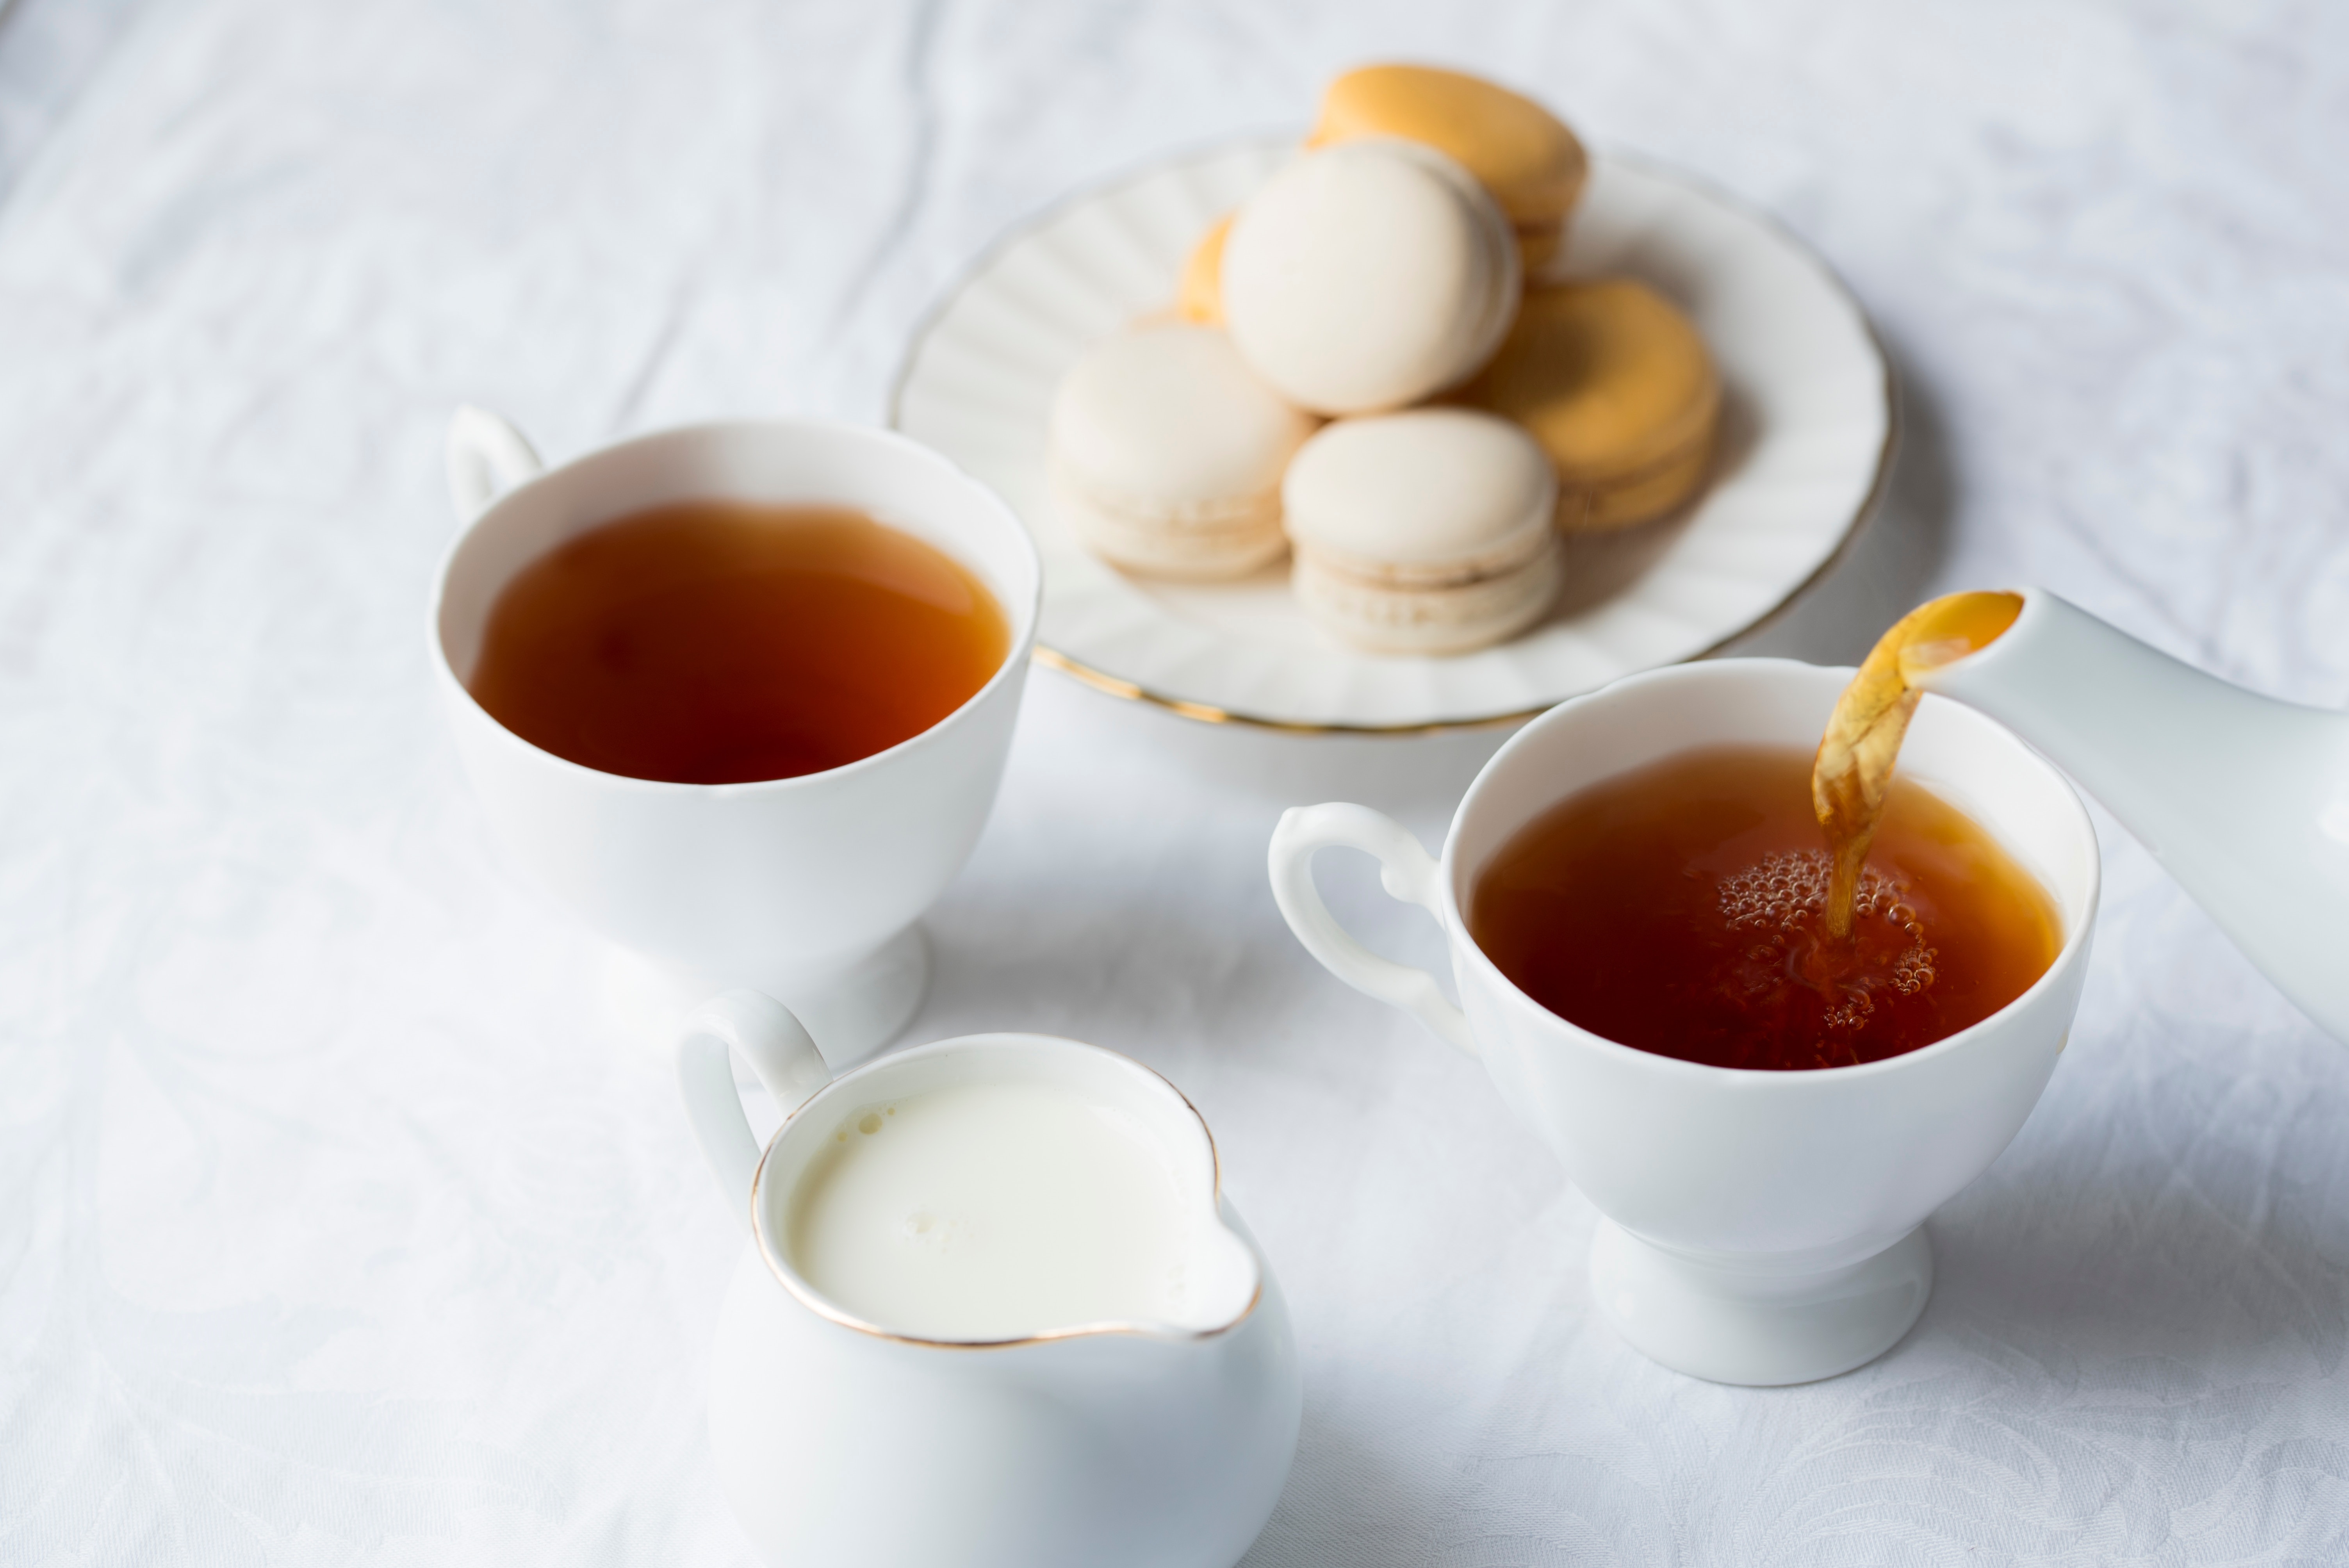
tea, cup, food, macaroon, tableware, teacup, cool image, cool photo, teatime, flavor, da hong pao, earl grey tea